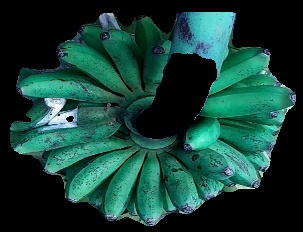
Variety: rasbale
Grade: grade3